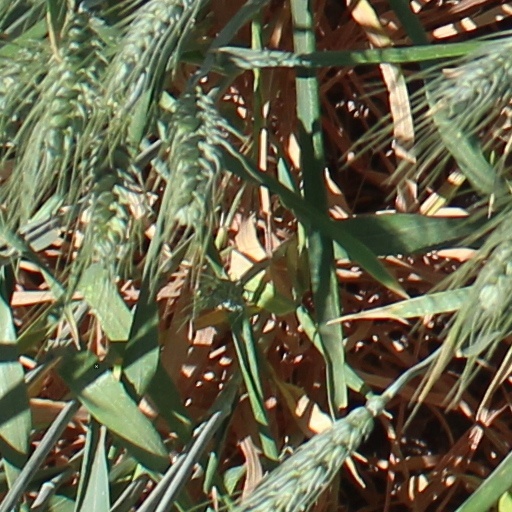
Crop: wheat